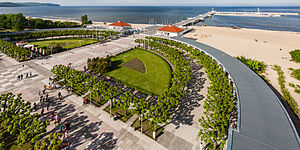
Sopot
Sopot er en by i det nordlige Polen, i Pommern, i dag beliggende i det voivodskab Pomorskie.